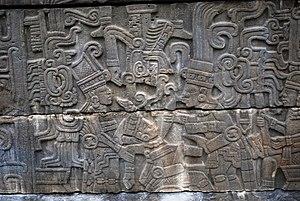
El Tajín est un site archéologique précolombien où sont situées les ruines de l'une des villes les plus importantes de la Mésoamérique de la période classique.